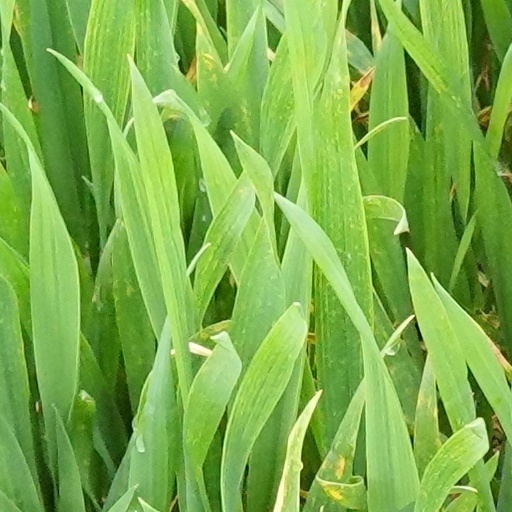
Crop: wheat